Rajmund Kupareo

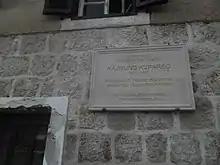
Memorial

He suffered a stroke on 14 May 1970, which forced him to retire. He returned to Croatia to die but recovered to a certain degree and led a secluded and simple life in the Dominican priory in Zagreb. Despite his frail condition, he continued his literary and scientific work. In 1985 he became a member of "Academia Chilena de la Lengua" of the "Instituto de Chile", the Chilean Academy of Arts and Letters. After the democratic changes in Croatia he finally became a member of the Croatian Writers Association.